Jo Moran

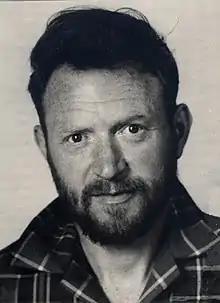
Jo Moran in the late 1960s

Joseph Moran (2 June 1930 – 11 July 2021) was an English ornithologist, wildlife photographer, mountaineer and climber. He was the first person to climb the cliffs of the Noup of Noss in Shetland, Scotland, the first to photograph the Leach's storm petrel at the nest, and was also an early influence on British mountaineer and climber Mick Burke.